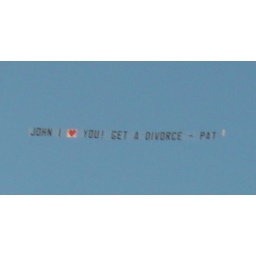
A message a plane was flying around haha